Four Holy Cities

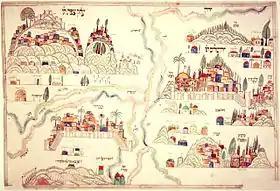
Out-of-scale map of the Four Holy Cities of Judaism in the 19th century: Jerusalem at the top right, Hebron beneath it, the Jordan River running top to bottom, Safed at the top left, and Tiberias beneath it.

In Judaism, the "Four Holy Cities" are Jerusalem, Hebron, Tiberias, and Safed. Revered for their significance to Jewish history, they began to again serve as major centres of Jewish life after the Ottoman conquest of the Levant.